Kirk–Holden war

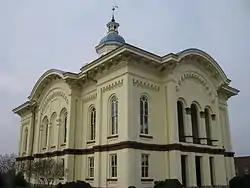
Klansmen murdered State Senator John W. Stephens in the Caswell County Courthouse on May 21, 1870.

Meanwhile, Klan violence in Caswell County escalated. Klansmen flogged at least 21 black and white Republicans between April 2 and May 15, and murdered Robin Jacobs, a black man from the vicinity of Leasburg, on May 13. The Republican State Senator of Caswell County, John W. Stephens, became increasingly fearful of Klan attack. On May 21 he went to the Caswell County Courthouse in Yanceyville to watch the county Democratic Party host its nominating convention. After watching the proceedings he accompanied Frank A. Wiley to the ground level of the courthouse. Stephens wished to convince Wiley, a Democrat and former sheriff, to seek re-election to the office with his support and thus achieve a political reconciliation in the county. Wiley had secretly agreed to work with the Klan and lured Stephens into a trap; between 10 and 15 Klansmen awaited him on the ground floor and detained him. John Lea, the founder of the local Klan chapter, entered the room where Stephens was being held with more men. One Klansmen, G. T. Mitchell, held a rope around Stephens's neck, while another, Tom Oliver, stabbed him to death. The Klansmen left and locked the room, planning to return to move the body that night.